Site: brandenburg
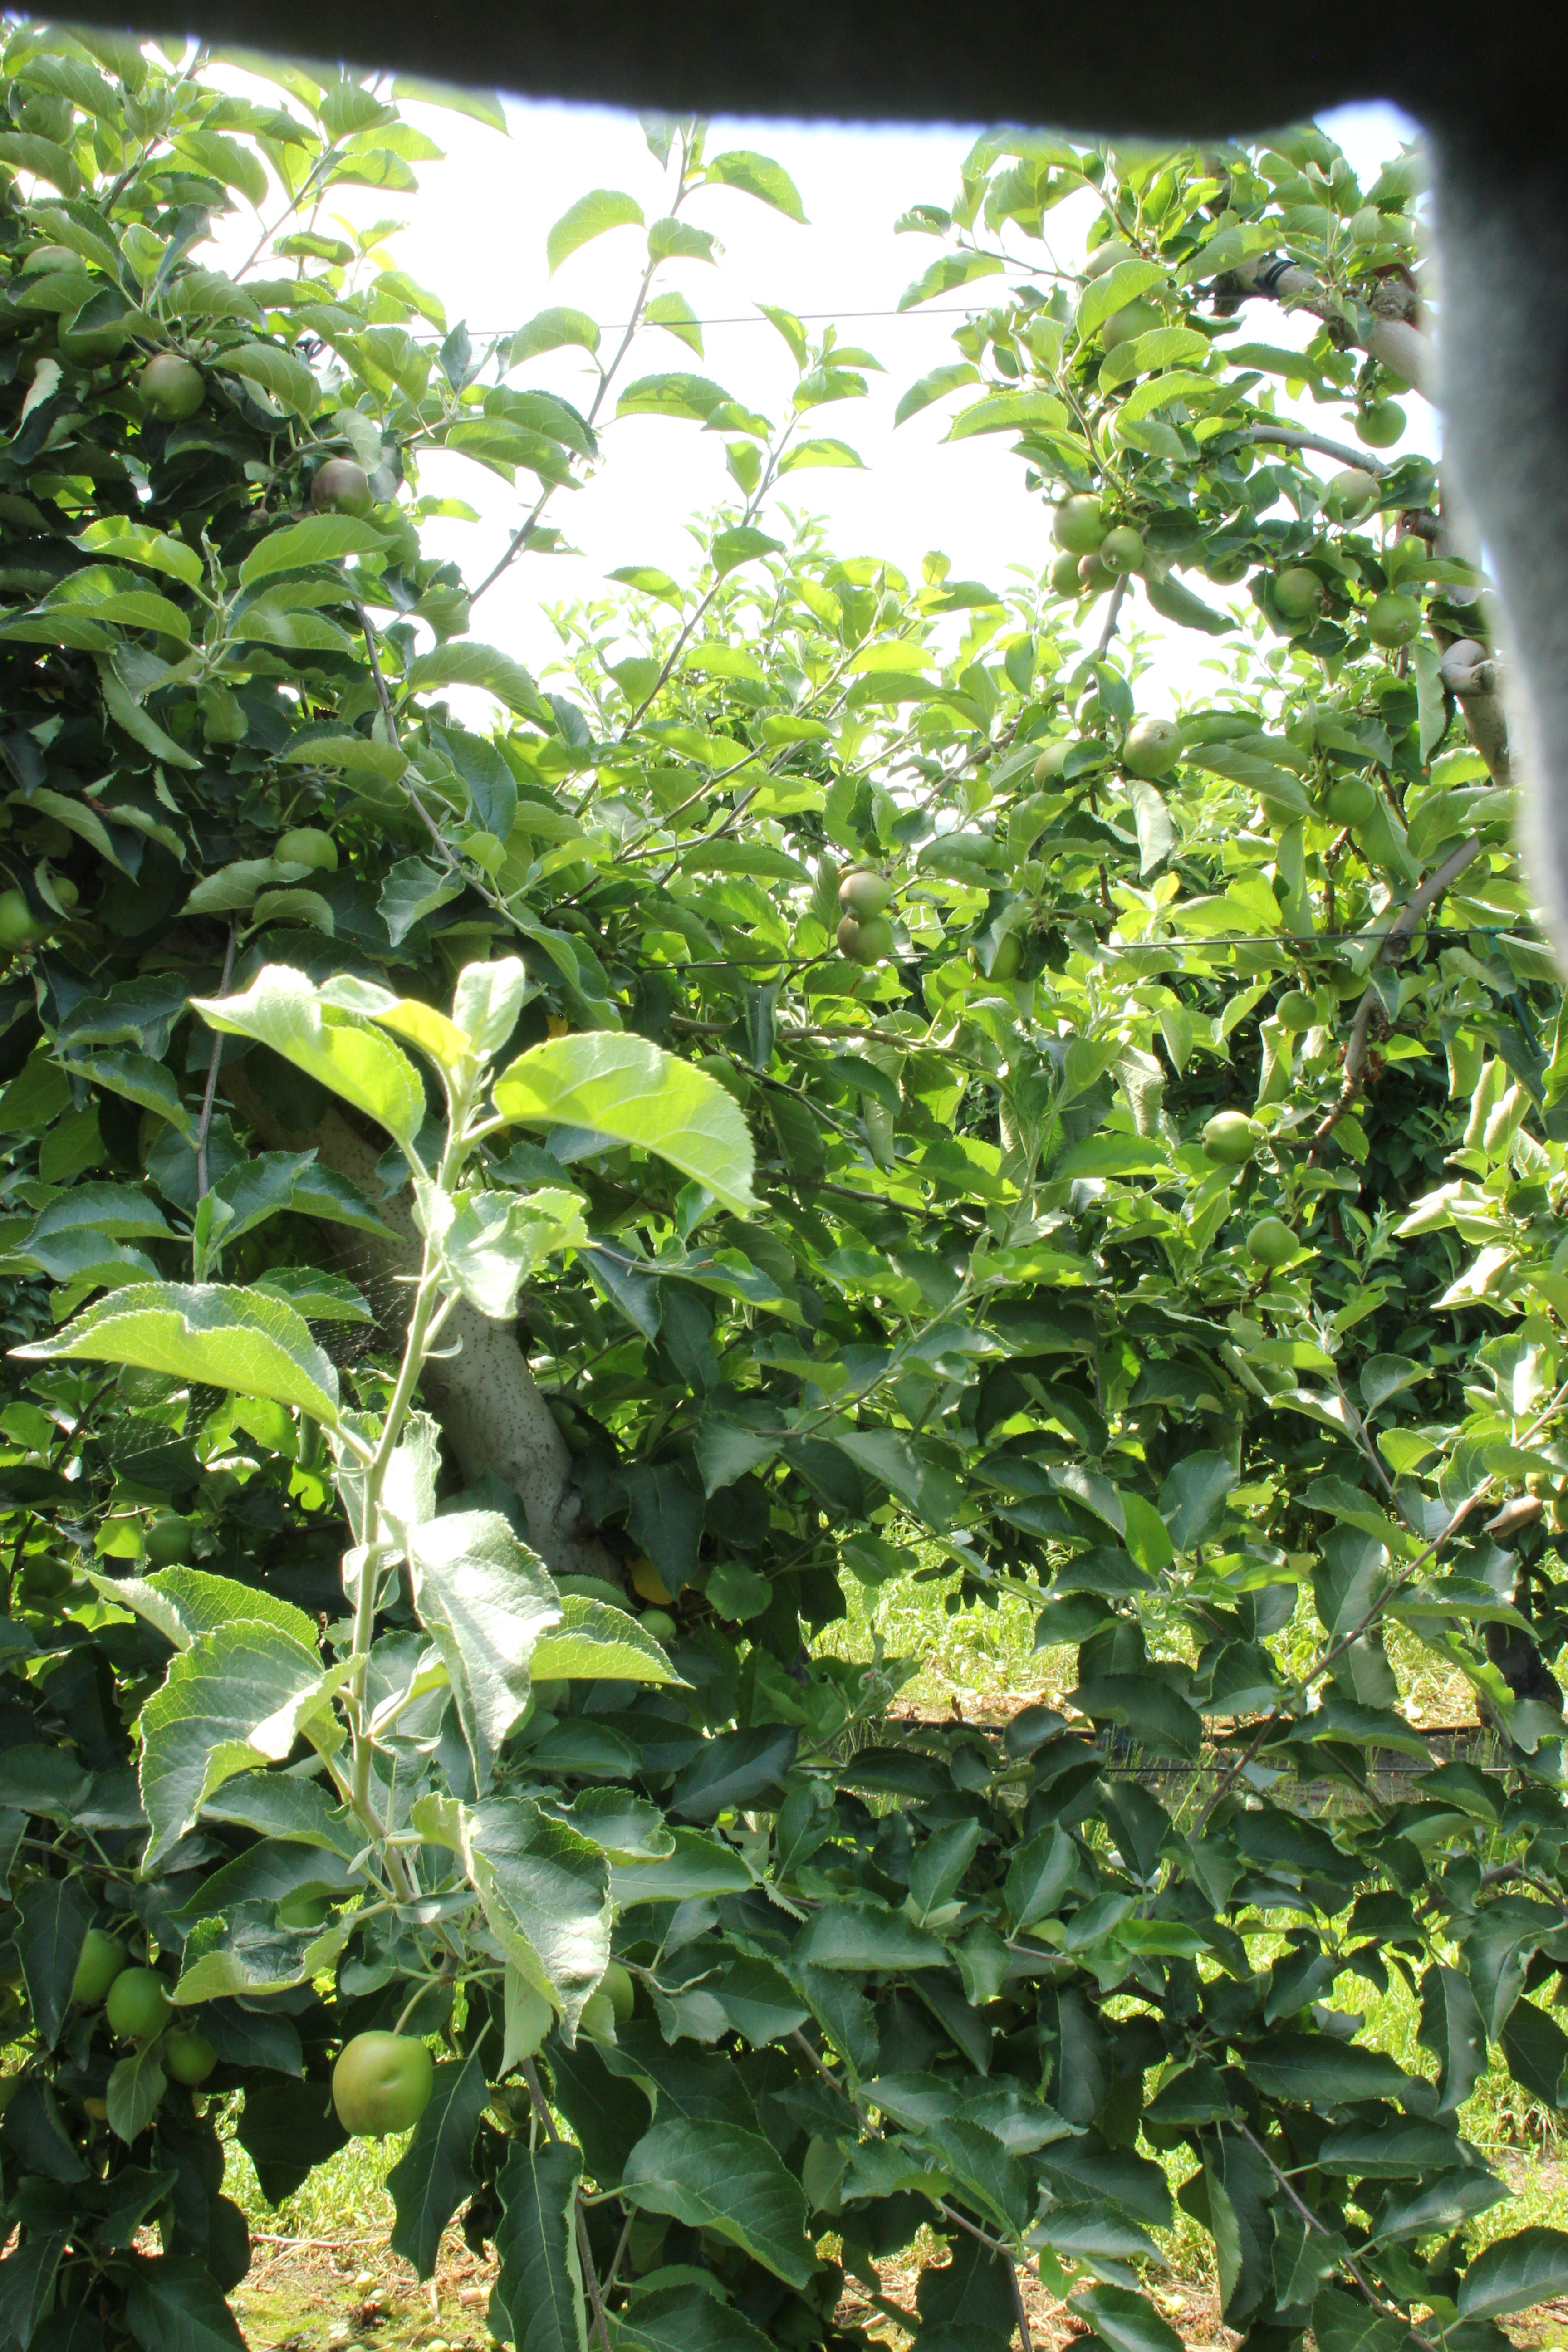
Growth stage (BBCH 74): Development of fruit